Arcadia 2001

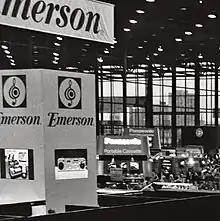
The Emerson Booth at CES 1982, featuring their Arcadia 2001 system.

After seeing the Arcadia 2001 at the summer 1982 Consumer Electronics Show, Danny Goodman of "Creative Computing Video & Arcade Games" reported that its graphics were similar to the Atari 2600's, and that "our overall impression of the game play was favorable for a system in this price range, though no cartridge stands out as being an exciting original creation". He called the controller offering both Intellivision-like disc and joystick functionality "A great idea".